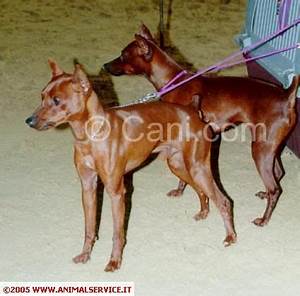
Label: dog